John Davis (Massachusetts governor)

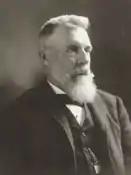
Davis's son Horace, late in life

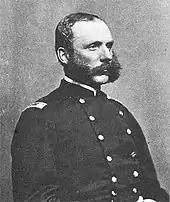
Davis's son Hasbrouck Davis.

In his later years Davis was associated with the American Antiquarian Society, where he served as president for many years. He died in Worcester on April 19, 1854, and was interred in the Worcester Rural Cemetery. He was known as "Honest John" Davis, because of an impeccable reputation for personal integrity.